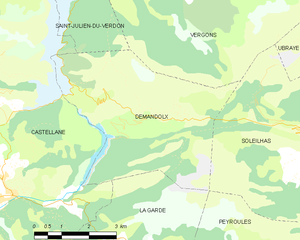
Carte des communes françaises: Demandolx
Demandolx est une commune française, située dans le département des Alpes-de-Haute-Provence en région Provence-Alpes-Côte d'Azur.